Texas Tech Red Raiders basketball

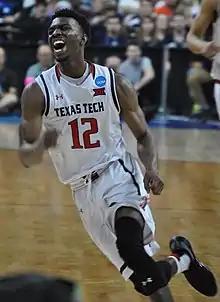
Keenan Evans

The Red Raiders play their home games at United Supermarkets Arena located on the university campus. The Red Raiders previously played at Lubbock Municipal Coliseum until United Supermarkets Arena opened in 1999. The university's first team, then known as the Matadors, did not have a home court but instead played at the Livestock Judging Pavilion until a wood and stucco barn was constructed the following season.